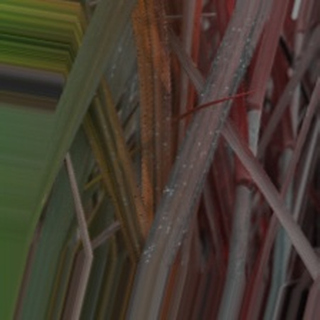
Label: sugarcane_bacterial_blight